Blue Train (Japan)

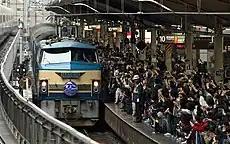

However, as buses, airplanes, and the Shinkansen became faster, more popular, and sometimes cheaper, the Blue Trains saw a severe decline in ridership and therefore revenues. 2005 ridership on sleeper trains traveling west from Tokyo was calculated as one fifth of that in 1987. For this and other reasons, such as aging equipment and a shortage of overnight staff, JR made plans to eliminate the majority of the overnight services.